Malcolm Roberts (politician)

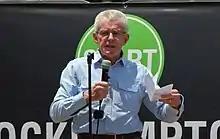
Malcolm Roberts at a Start Rockhampton Ring Road rally, 2022

Following the 2017 resignations of Scott Ludlam and Larissa Waters due to dual citizenship and Matt Canavan's resignation from the Cabinet for similar reasons, Roberts' place of birth and citizenship was scrutinised by the media. Roberts released a statutory declaration to the effect that he is only an Australian citizen, despite birth records showing that he had previously been identified as a British national. A spokesperson for Roberts stated that Roberts was "choosing to believe that he was never British". Doubts persisted about the status of Roberts' Indian citizenship after it was argued in the media that under a precedent set by the Supreme Court of India, he continued to be a 'presumed citizen' of the country.